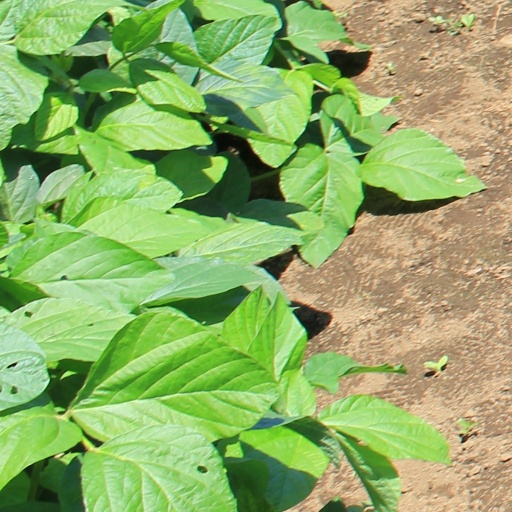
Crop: soybean